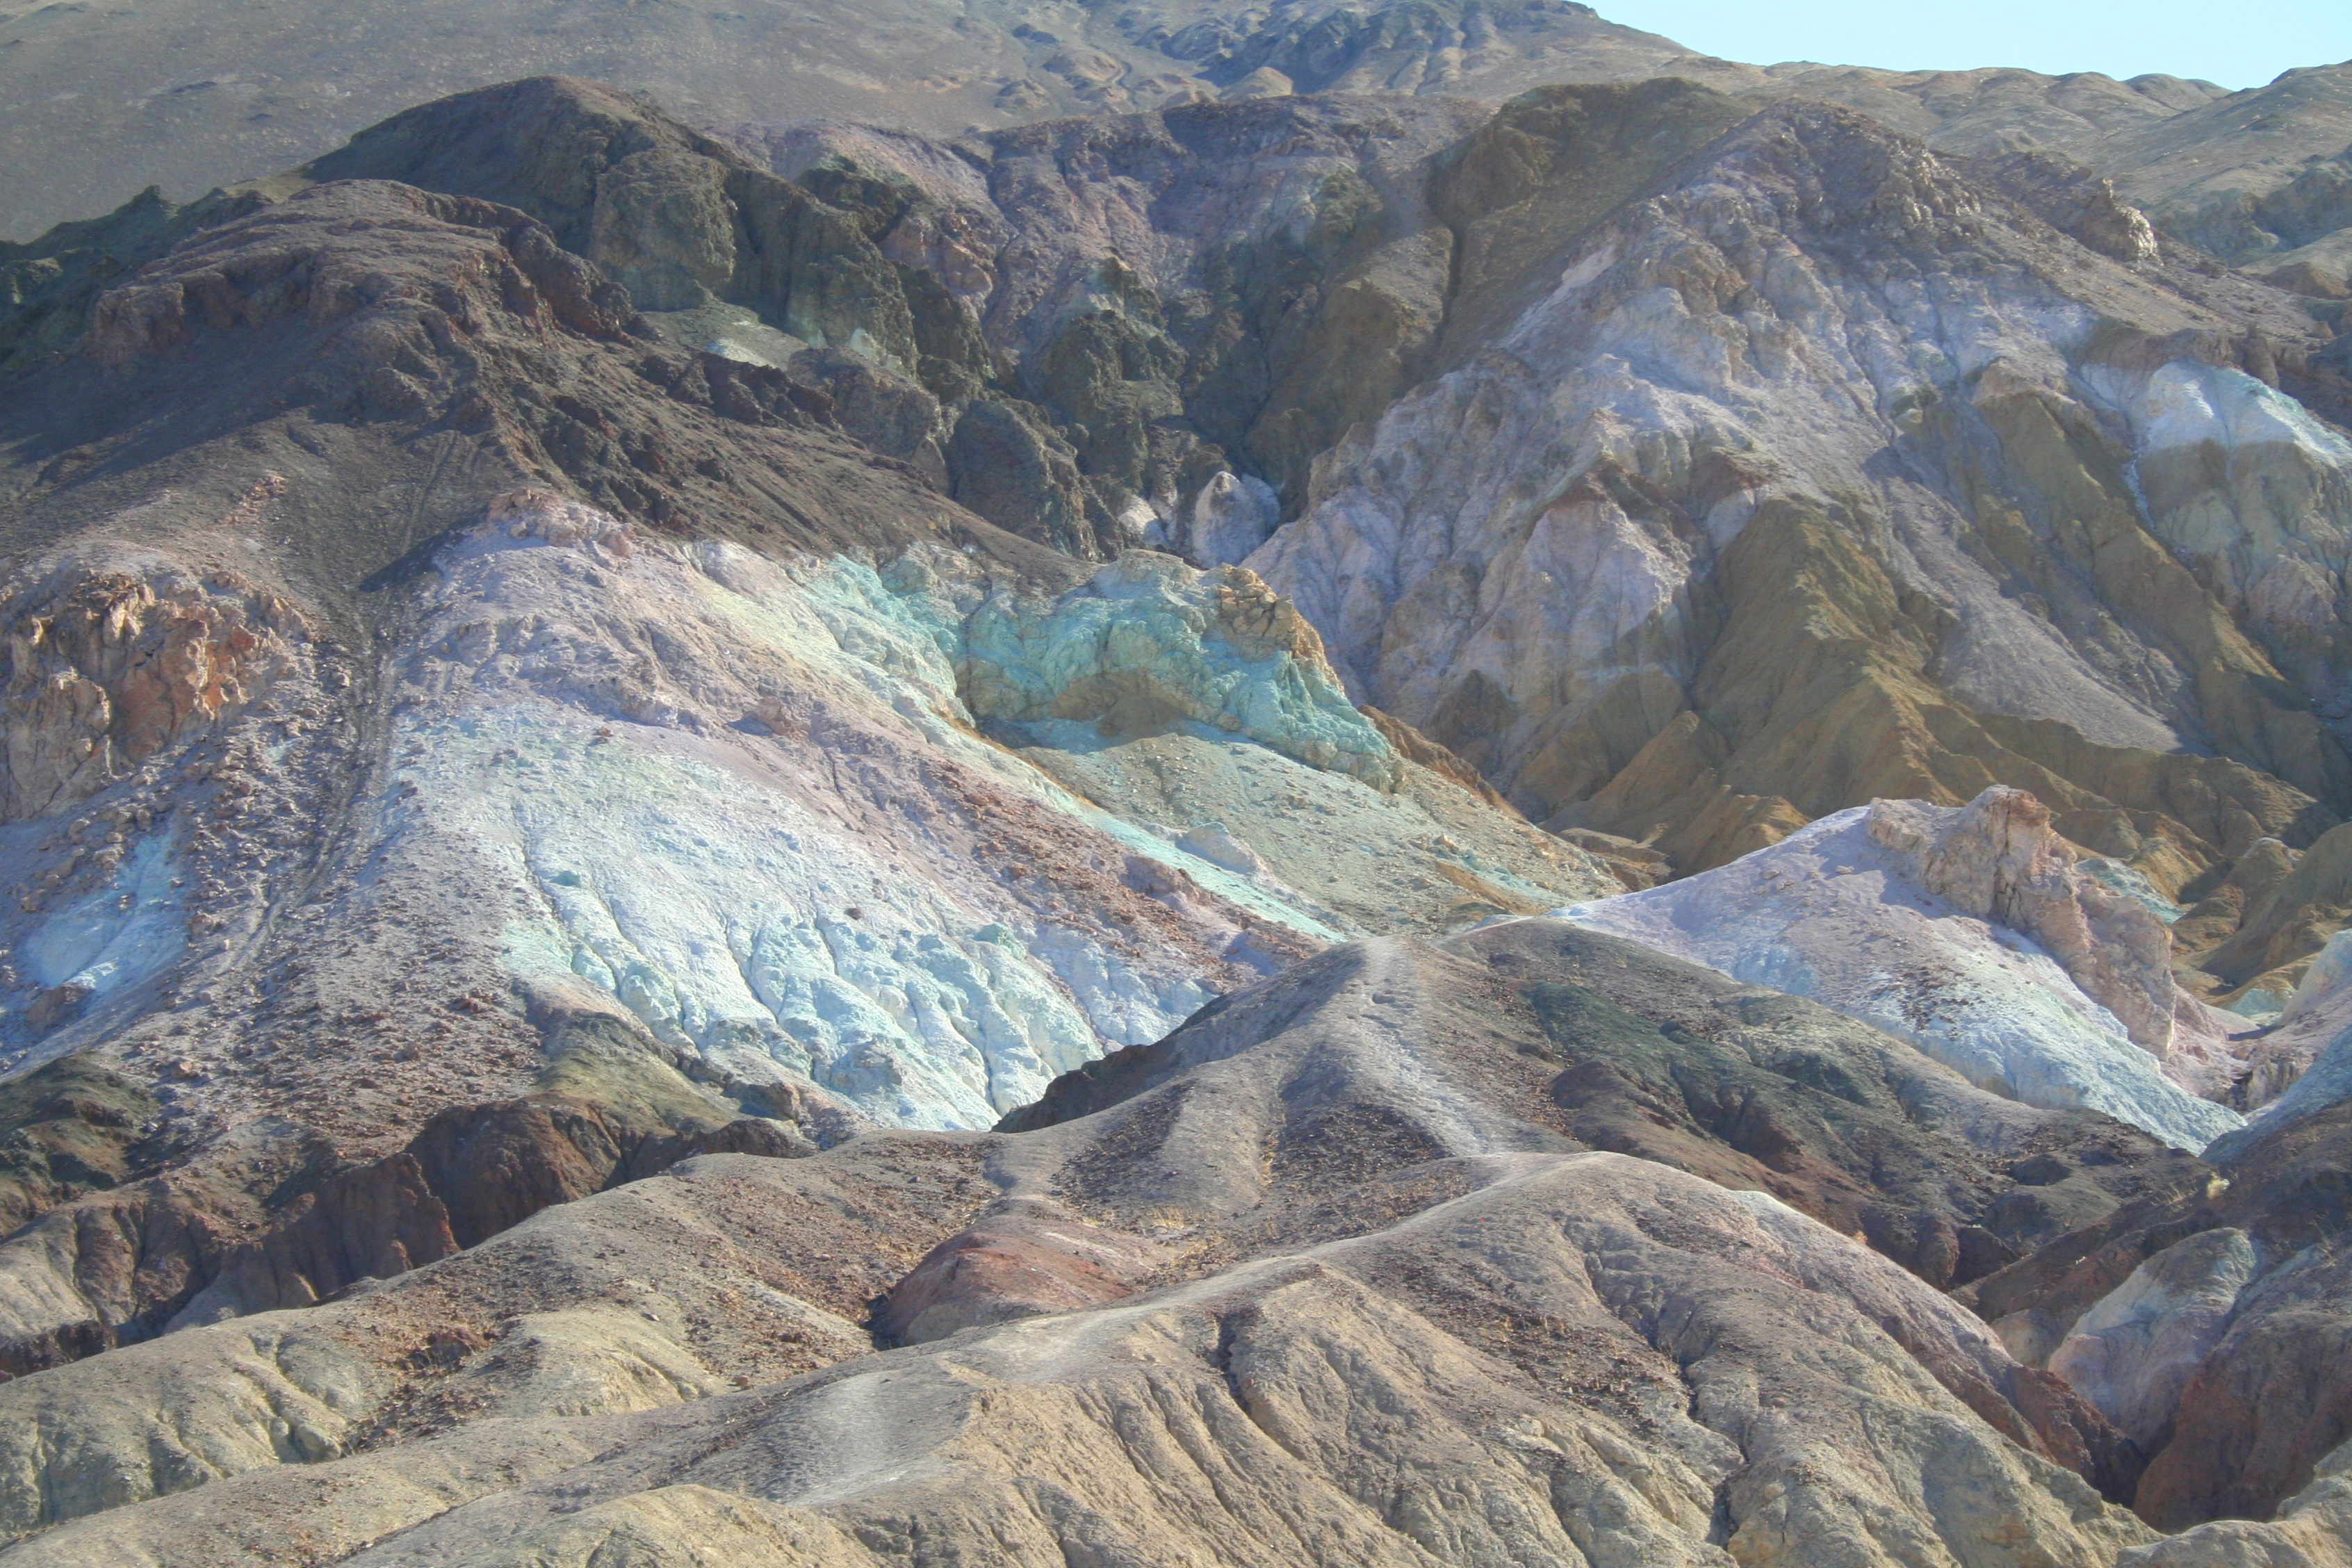
landscape, rock, wilderness, mountain, valley, mountain range, formation, glacier, usa, terrain, national park, california, ridge, geology, badlands, plateau, fell, cirque, wadi, moraine, death valley, landform, mountain pass, geographical feature, mountainous landforms, glacial landform, artists palette